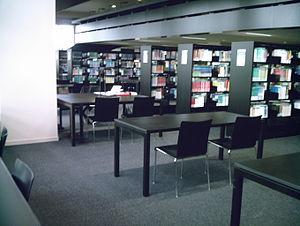
Niveau 4 de la bibliothèque universitaire de la Doua. Rayonnage consacré aux livres de science physique.
L'université Claude Bernard Lyon 1 est une université française spécialisée dans les domaines des sciences et technologies, de la santé et des sciences du sport. Elle a été créée officiellement en 1971 par le regroupement de la faculté des sciences de Lyon, fondée en 1808 et de la faculté de médecine, fondée en 1874. Elle doit son nom au physiologiste Claude Bernard. Depuis 2007, elle fait partie de la Communauté d'universités et établissements université de Lyon.